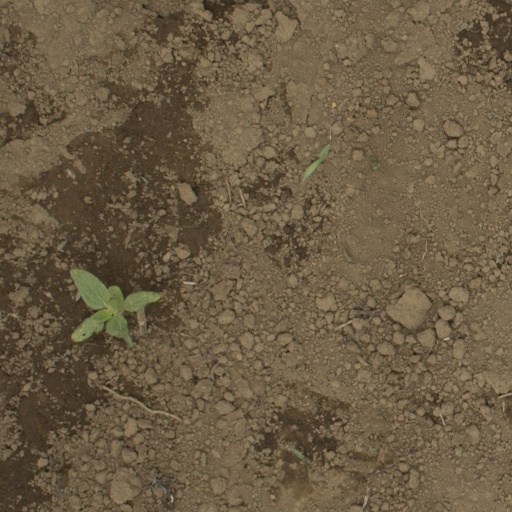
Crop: Jerusalem artichoke